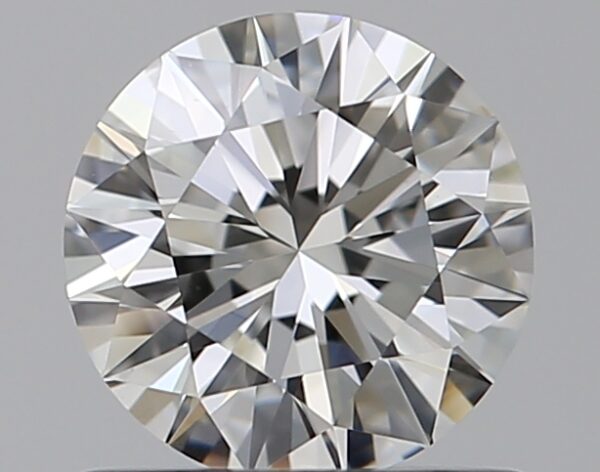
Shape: round
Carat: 0.7
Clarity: VVS2
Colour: H
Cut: EX
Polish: EX
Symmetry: EX
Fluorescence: N
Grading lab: GIA
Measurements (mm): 5.71 x 5.75 x 3.49